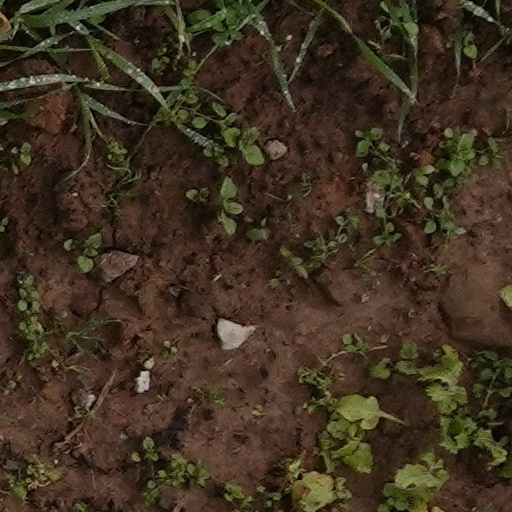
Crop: wheat